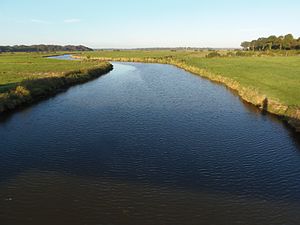
Douve-floden
Douve.jpg
"Douve eller Ouve er en 79 km lang flod i Normandiet i Frankrig. Douve har sit udspring i Tollevast, ved Cherbourg i departmentet Manche. Ouve er flodens gamle navn: Ouve lader til på et tidspunkt at være stavet forkert som ""Douve floden"" og derpå som ""Floden ved Douve"". Det franske navn for floden er la Douve.